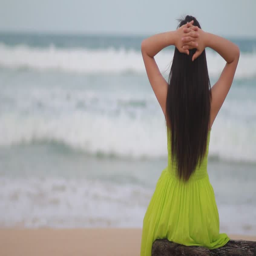
young woman relax on a beach close to the sea